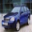
Label: automobile